Executions during the Irish Civil War

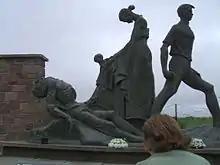
Memorial to the Republican insurgents executed by Free State forces at Ballyseedy, County Kerry, designed by Yann Goulet

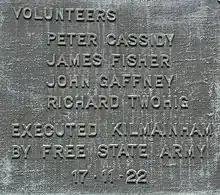
Plaque in Kilmainham Jail for the four Anti-Treaty IRA executed on 17 November 1922

The executions during the Irish Civil War took place during the guerrilla phase of the Irish Civil War (June 1922 – May 1923). This phase of the war was bitter, and both sides, the government forces of the pro-treaty Irish Free State and the anti-Treaty Irish Republican Army (IRA) insurgents, used executions and terror in what developed into a cycle of atrocities. From November 1922, the pro-treaty provisional later Free State government embarked on a policy of executing Republican prisoners in order to bring the war to an end. Many of those killed had previously been allies, and in some cases close friends (during the Irish War of Independence 1919–1921), of those who ordered their deaths in the civil war. In addition, government troops also summarily executed at least 130 prisoners in the field. The executions of prisoners left a lasting legacy of bitterness in Irish politics.